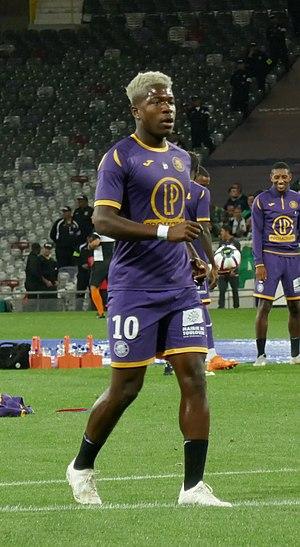
Aaron Leya Iseka à l’échauffement sous les couleurs du TFC avant le match TFC-ASSE comptant pour la Template:7e journée de Ligue 1 2018-2019.
Aaron Leya Iseka, né le 15 novembre 1997 à Bruxelles, est un footballeur belge qui évolue au poste d'attaquant au Toulouse FC.